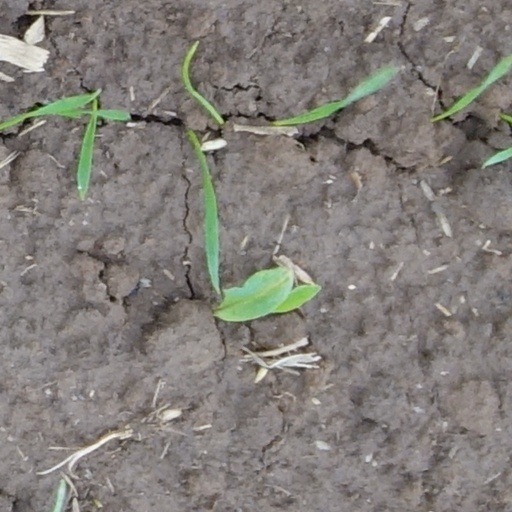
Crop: wheat